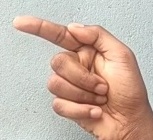
ASL sign: G